Angelique (video game series)

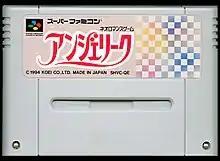
Super Famicom catridge, "Angelique" 1994, the image at upper right-hand is mosaic censored. This image is shown as the title image at the top.

As of May 2022, the game series has been released exclusively in Japanese, except for a Chinese PC version of the first game in 1994. Although KOEI is not opposed to releasing the games in other language(s) than Japanese, in order for such translations to be produced, the existence of enough demand must be shown.